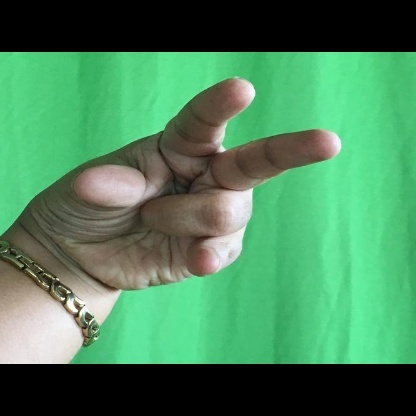
Mudra: Kangulam